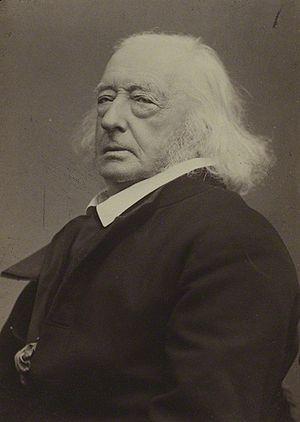
John Stuart Blackie, né le 28 juillet 1809 à Glasgow et mort le 2 mars 1895 à Édimbourg, est un philologue et littérateur écossais.